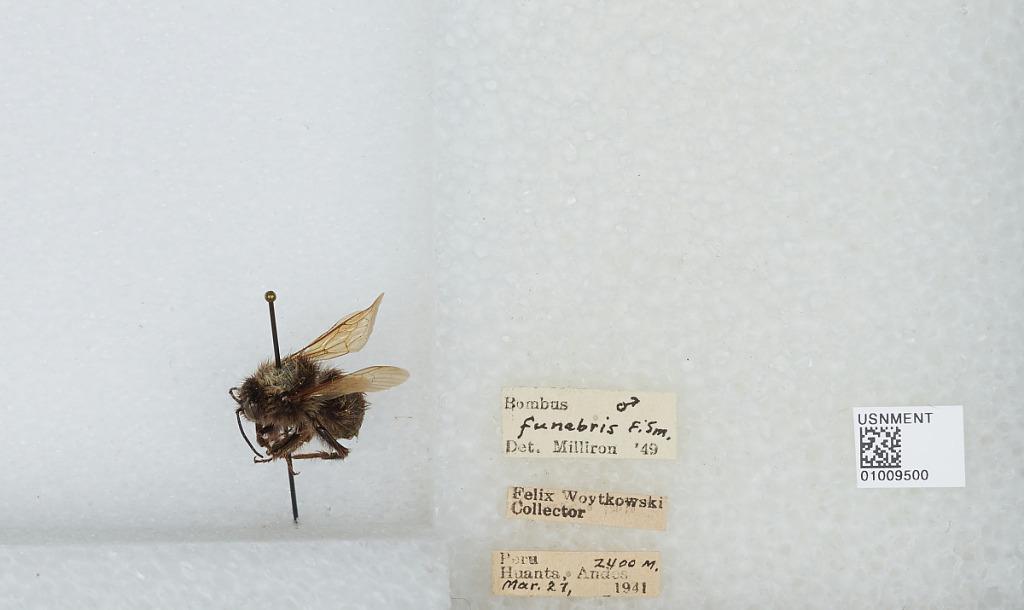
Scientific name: Bombus (Funebribombus) funebris funebris Smith
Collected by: F. Woytkowski
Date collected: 1941-3-27
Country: Peru
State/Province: Ayacucho
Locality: Haunta, Andes
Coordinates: -12.9397, -74.2475
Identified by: Milliron